Luciano Frigerio

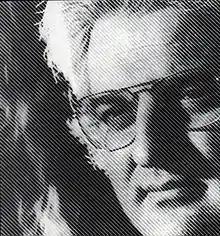
Circa 1989

Luciano Frigerio (Desio, 21 May 1928 – Sanremo April 11, 1999), was a designer, artist and Italian musician.